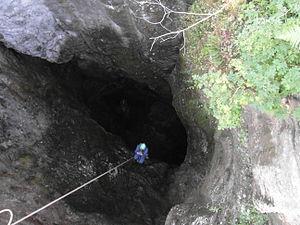
Spéléologue sortant du scialet de Malaterre
Villard-de-Lans [vilaʁ.də.lɑ̃] est une commune française située, géographiquement dans le massif du Vercors, administrativement dans le département de l'Isère, en région Auvergne-Rhône-Alpes et, autrefois rattachée à l'ancienne province du Dauphiné.